The Red Detachment of Women (1970 film)

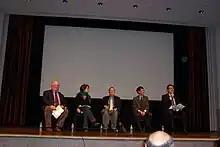

On 11 November 2012, in Washington, D.C., a panel discussion with Ambassador Chas W. Freeman, Dr. Chi Wang, Dr. Carma Hinton, and Dr. Michael Chang discussed the effect of this film had on the Cultural Revolution and on Chinese film.